Trapped Ashes

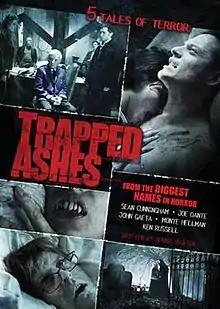

Trapped Ashes is a 2006 American anthology horror film with segments directed by Sean S. Cunningham, Joe Dante, Monte Hellman, Ken Russell, and John Gaeta, and stars Jayce Bartok, Henry Gibson, and Lara Harris.